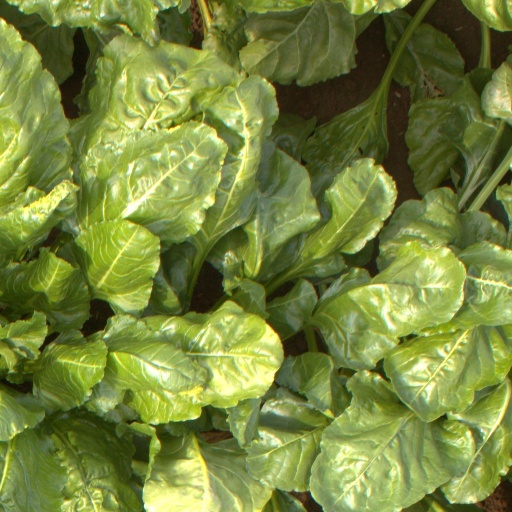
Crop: sugar beet